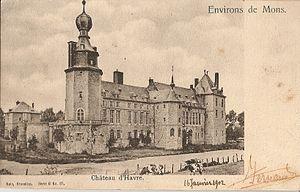
Le Château d'Havré en 1902
Le château d'Havré est un château situé en Belgique, au nord-est de la ville de Mons, dans l’ancienne commune d'Havré.